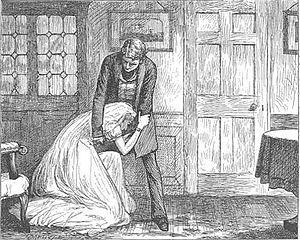
Les Grandes Espérances, chapitre 49, Miss Havisham implore le pardon, par F. A. Fraser
Les Grandes Espérances ou De grandes espérances est le treizième roman de Charles Dickens, le deuxième, après David Copperfield, à être raconté entièrement à la première personne par le protagoniste lui-même, Philip Pirrip, dit Pip. Le sujet principal en est la vie et les aventures d'un jeune orphelin jusqu'à sa maturité. D'abord publié en feuilleton de décembre 1860 à août 1861 dans le magazine de Dickens All the Year Round, il paraît ensuite en trois volumes chez Chapman and Hall en octobre 1861.